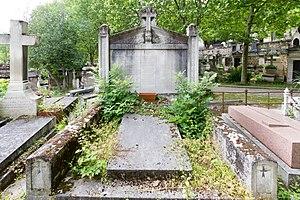
Sépulture pouvant contenir 30 caveaux dont Félix Paumier (1854-1921), architecte qui réalisa le temple des Batignolles. Le 29 mars 1918, un obus allemand tiré par un canon de type Pariser Kanonen, improprement appelé Grosse Bertha tomba sur l'église tuant 92 personnes, dont Aline-Marie-Jenny Paumier. L'obus pulvérisa le toit de la nef pendant l'office du Vendredi saint. Ce fut le bombardement le plus meurtrier de la guerre.
Émile Louis Albert Paumier, né le 8 juin 1891 à Paris 16ᵉ et mort le 18 octobre 1979 à Paris 16ᵉ, était un aviateur et ingénieur aéronautique français.